Hootenanny Singers

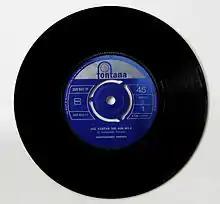
45-RPM single of "Jag väntar vid min mila" purchased in Denmark around 1964–1965. Built-in center adapter is still attached.

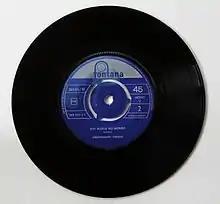
B side of 45-RPM record with "Ave Maria No Morro"

The Hootenanny Singers are a popular folk group from Västervik, Sweden, founded in 1961. The group included Björn Ulvaeus, who later became a member of ABBA. Other band members were Johan Karlberg (b. Karl Johan Hilding Karlberg, 14 April 1943, Vimmerby, Sweden d. 16 August 1992, Västervik, Sweden), Tonny Rooth (b. Sven Villy Tonny Rooth, 30 November 1943, Västervik, Sweden) and Hansi Schwarz (b. Hans Carl Schwarz, 16 March 1942, Munich, Germany d. 10 January 2013, Lund, Sweden). The group was named "The Northern Lights" for a US-released LP in 1966.